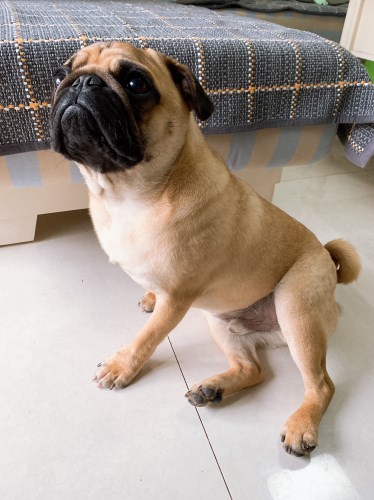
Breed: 798-n000130-pug